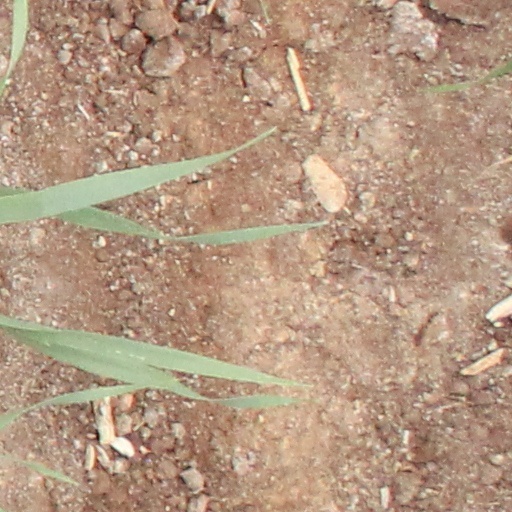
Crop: wheat